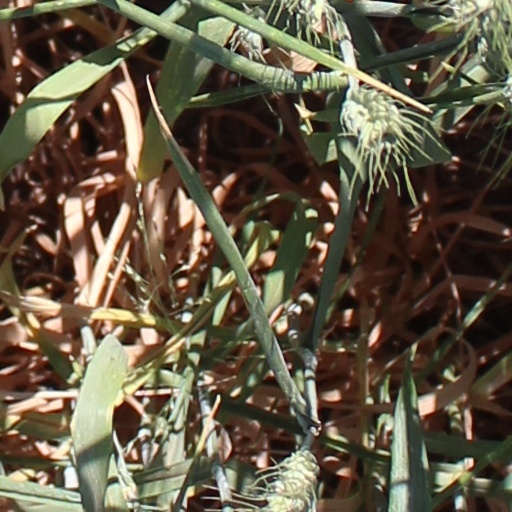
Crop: wheat